Late Spring

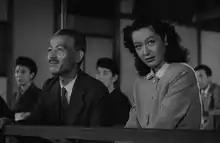
A theatre at which a Noh play is being performed: Prof. Somiya is wearing a business suit and tie and Noriko is wearing a simple, Western-style dress with a collar; Shukichi is looking straight ahead towards the left frame of the picture, smiling, and Noriko, not smiling, is looking toward the right frame of the picture towards an unseen person.

However, there may be another meaning to Ozu's title derived from ancient Japanese culture. When Noriko and Shukichi attend the Noh play, the work performed is called "Kakitsubata" or "The Water Iris." (The water iris in Japan is a plant which blooms, usually in marshland or other moist soil, in mid-to-late-spring.) In this play, a traveling monk arrives at a place called Yatsuhashi, famous for its water irises, when a woman appears. She alludes to a famous poem by the "waka" poet of the Heian period, Ariwara no Narihira, in which each of the five lines begins with one syllable that, spoken together, spell out the word for "water iris" ("ka-ki-tsu-ba-ta"). The monk stays the night at the humble hut of the woman, who then appears in an elaborate kimono and headdress and reveals herself to be the spirit of the water iris. She praises Narihira, dances and at dawn receives enlightenment from the Buddha and disappears.